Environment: lab
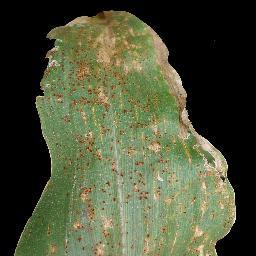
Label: common_rust